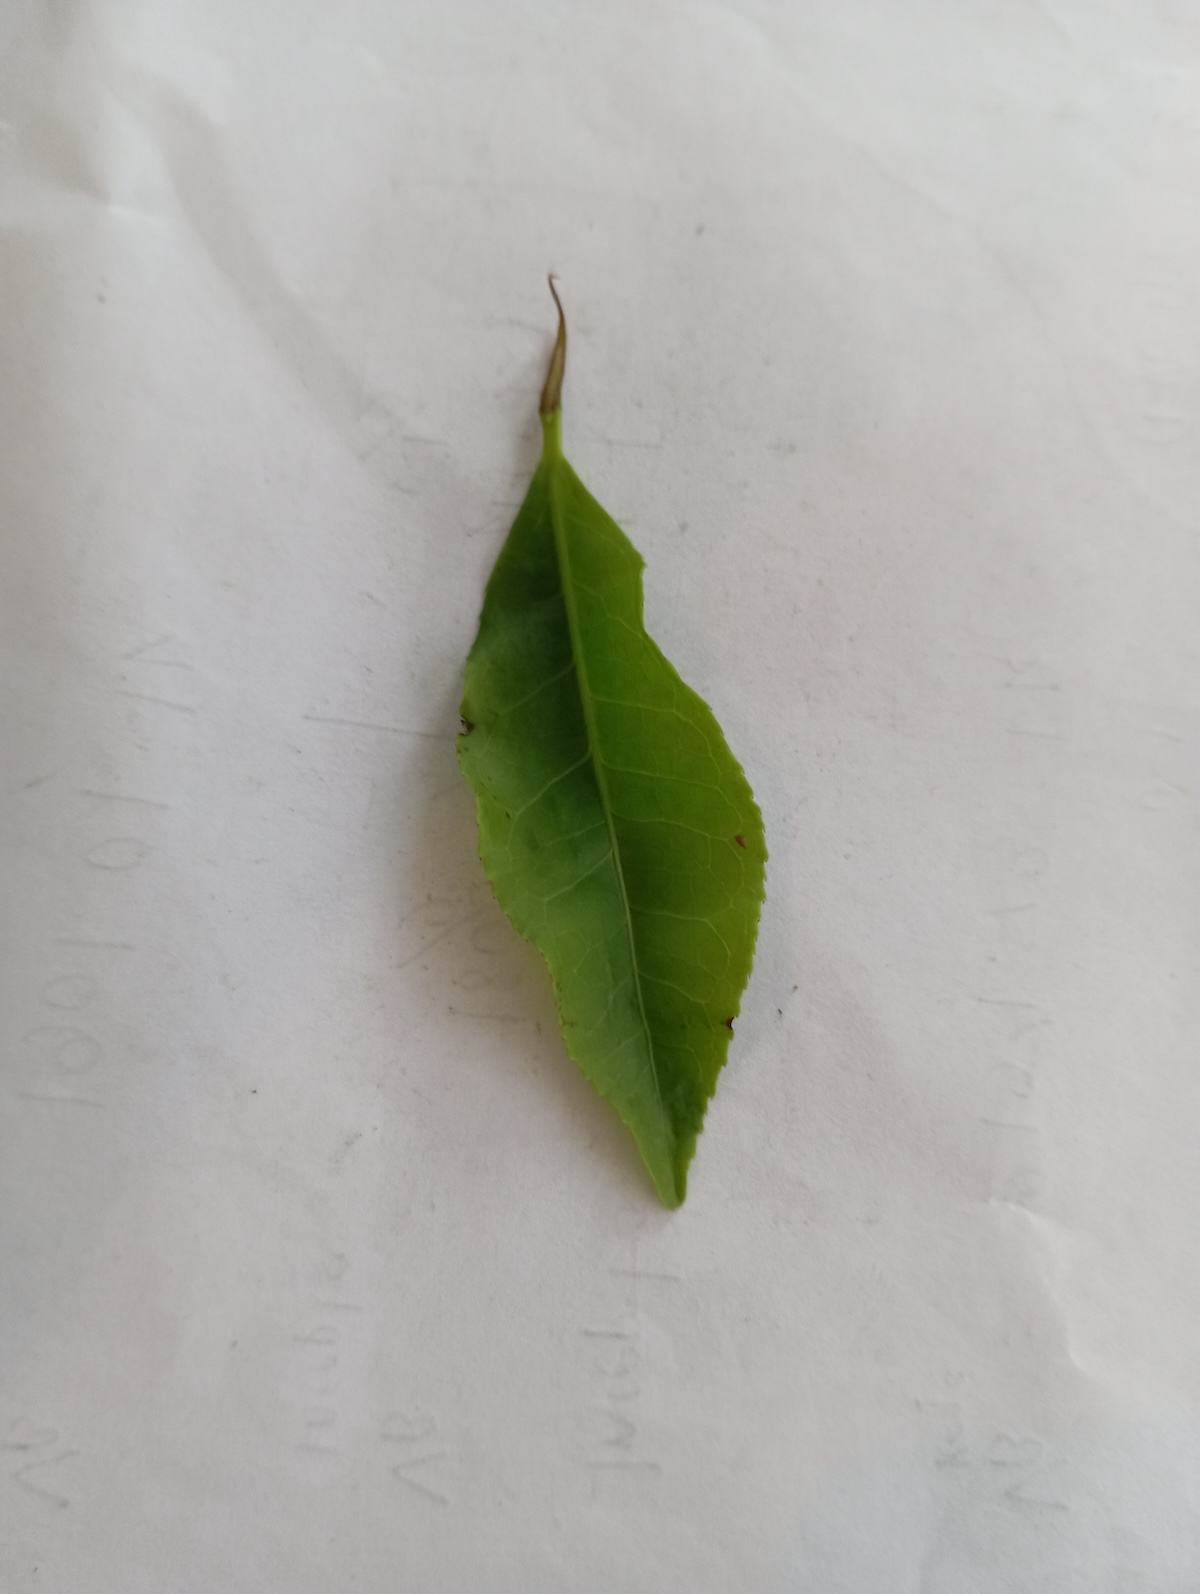
Label: Healthy leaf